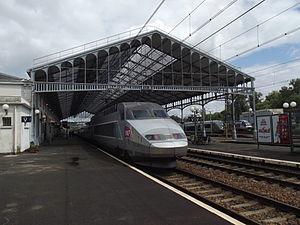
La gare de Pau est une gare ferroviaire française des lignes de Toulouse à Bayonne, de Pau à Canfranc exploitée entre Pau et Bedous. Elle est située entre le ruisseau de l'Ousse et le gave de Pau, au sud du centre de la ville de Pau, préfecture du département des Pyrénées-Atlantiques, en région Nouvelle-Aquitaine.